Food loss and waste

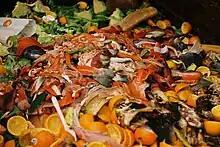
Food waste

Addressing food waste requires involving multiple stakeholders throughout the food supply chain, which is a market-driven system. Each stakeholder and their food waste quantification can be dependent on geographical scales. This geographical scale then results in the production of different definitions of food waste, as mentioned earlier, with respect to the complexities of food supply chains and then create a narrative that further shows the needs for specific research on important stakeholders. The food service industry suggests to be a key stakeholder to achieve mitigation. The key players within the food service industry include the manufacturers, producers, farmers, managers, employees, and consumers. The key factors relating to food waste in restaurants include the food menu, the production procedure, the use of pre-prepared versus whole food products, dinnerware size, type of ingredients used, the dishes served, opening hours, and disposal methods. These factors then can be categorized in the different stages of operations that relate to pre-kitchen, kitchen-based, and post-kitchen processes.